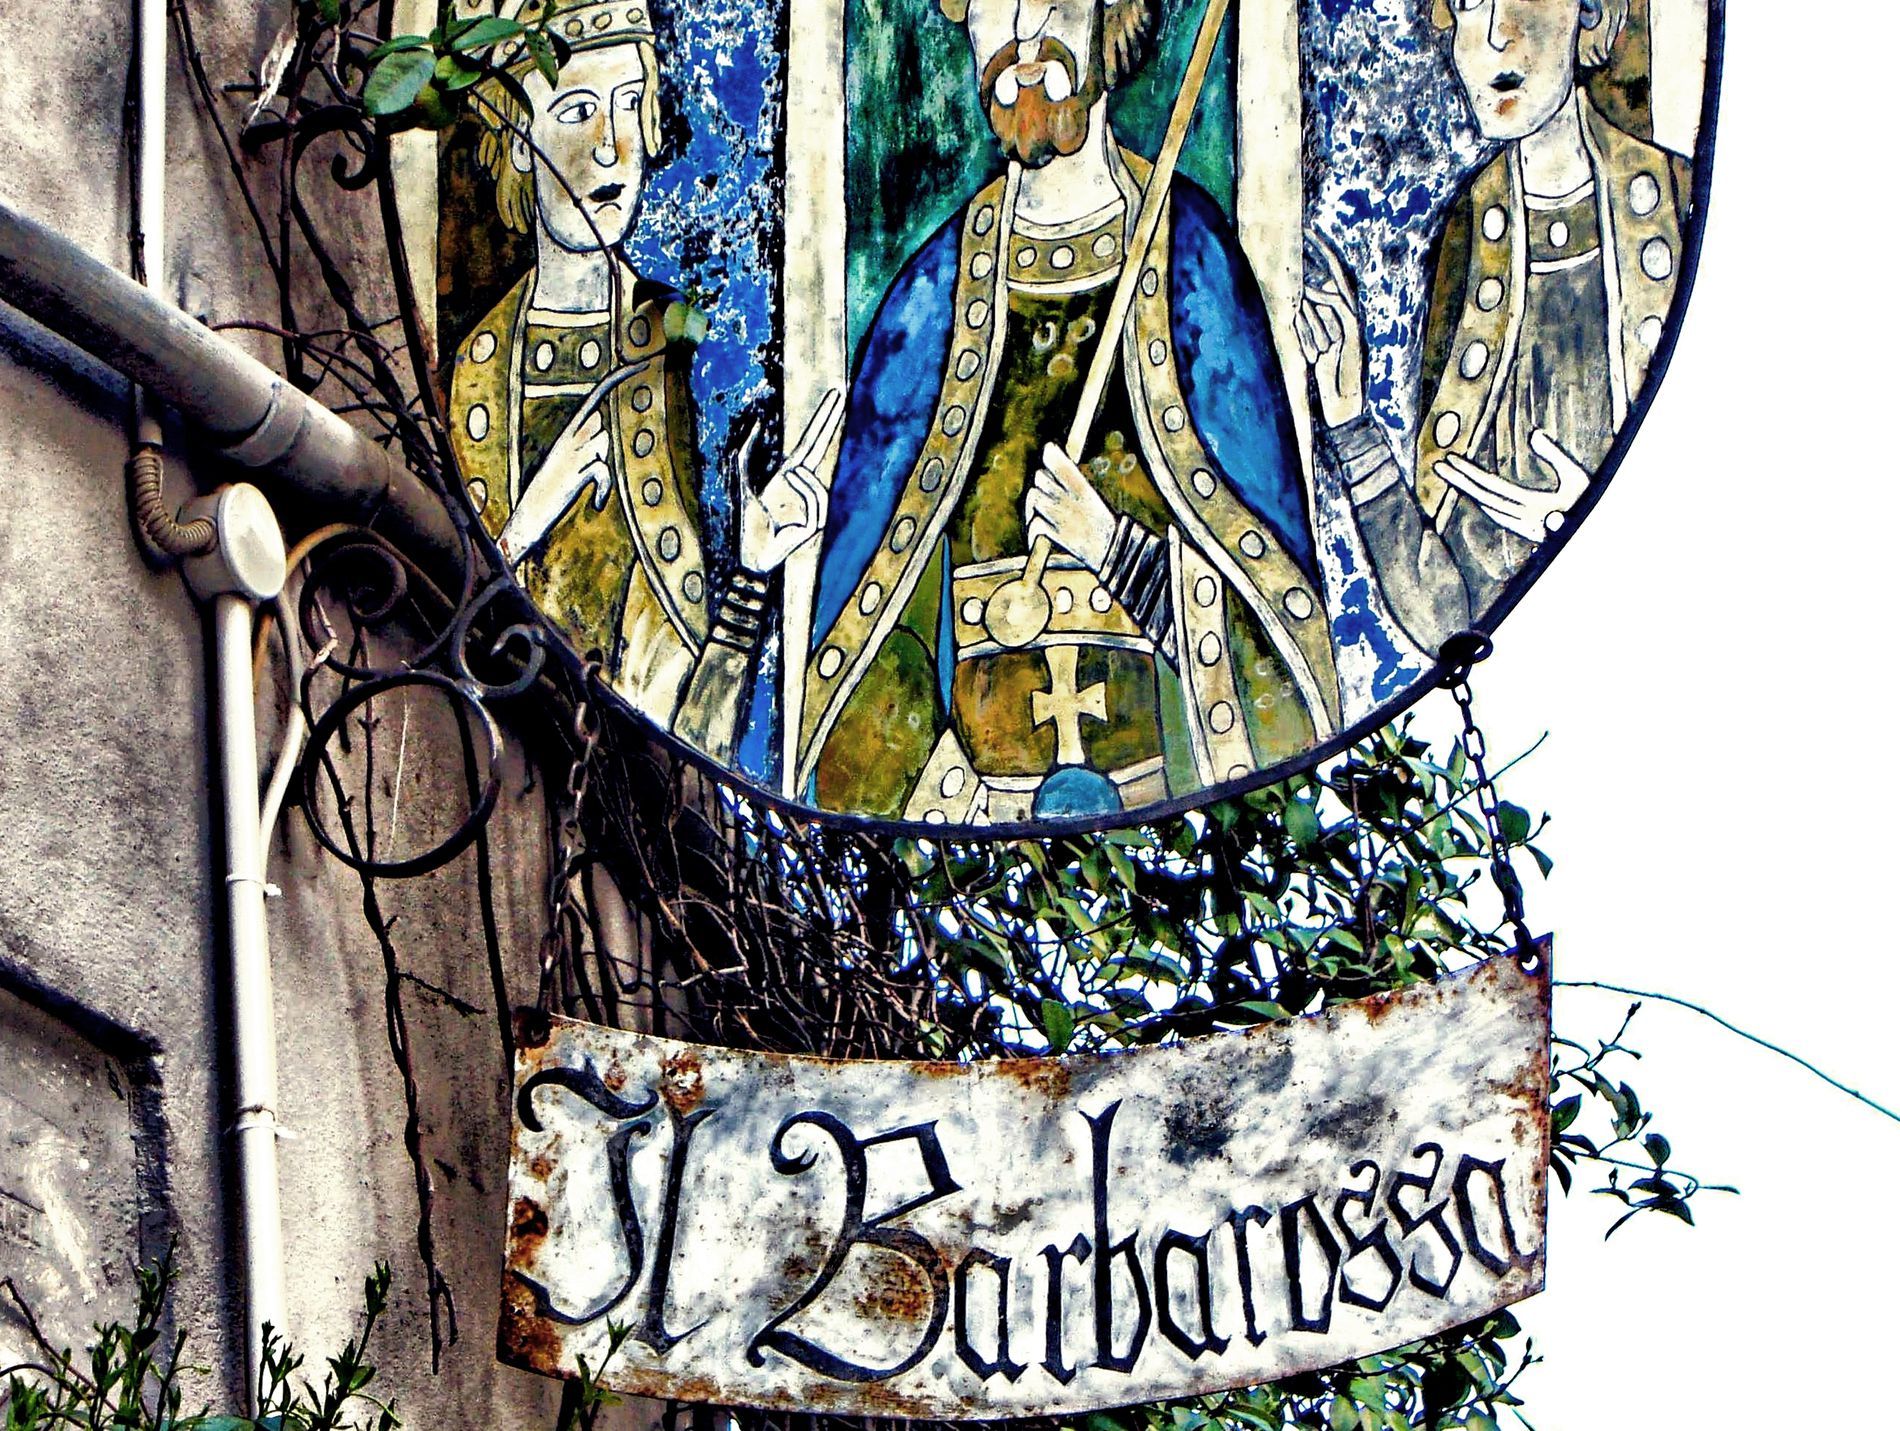
Royal fees are an ancient legacy
A restaurant sign that says Barbarossa hangs on an old wall. The frame is made of ornate iron and above it is a colorful painting of three kings and some green plants growing around the sign.
The photo shows a restaurant sign with the word Barbarossa written on it, hanging on an old wall. The frame is made of ornate iron and above it is a colorful painting of three kings in historical clothes and crowns and some green plants growing around the sign. The background is a clear sky. It was taken from a slightly tilted angle to show the sign. The lighting is natural and the colors are warm, which gives it a historical feel.
Labels: Art, Adult, Bride, Female, Person, Wedding, Woman, Painting, Plant, Face, Head, Architecture, Building, Monastery, Collage, Wall, Text, Mural, sky, trees, Banner, Sign holder
Camera: SONY DSC-H50
Aperture: F4
Exposure: 1/250 sec
ISO: 100
Focal length: 26.2 mm